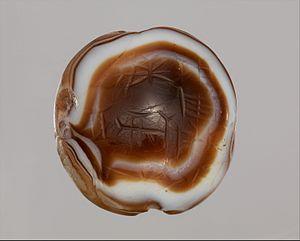
La dynastie kassite de Babylone est une lignée de rois d'origine kassite appartenant sans doute à une même famille qui dirige le royaume de Babylone de 1595 environ jusqu'à 1155 av. J.-C, à la suite de la Première dynastie de Babylone. Il s'agit de la plus longue dynastie qu'ait connu cet État. Elle couvre la première partie de la période dite « médio-babylonienne ».
Kurigalzu est le nom de deux rois de Babylone appartenant à la dynastie kassite, qui ont régné à une cinquantaine d'années d'intervalle au XIVᵉ siècle av. J.-C. Il est donc souvent difficile de différencier les inscriptions des deux, s'ils ne mentionnent pas leurs ancêtres. Cela a pu entraîner des confusions dans la chronologie de l'époque kassite, mais désormais un consensus s'est fait sur les faits les plus importants à mettre au crédit de l'un ou de l'autre Kurigalzu.
La civilisation babylonienne s'épanouit en Mésopotamie du Sud du début du IIᵉ millénaire av. J.‑C. jusqu'au début de notre ère. Elle prit corps à partir de l'héritage des civilisations du Sud mésopotamien plus anciennes dont elle est historiquement la prolongation. Elle prend corps avec l'affirmation politique de Babylone, État qui fut à partir du XVIIIᵉ siècle av. J.-C. l'entité politique dominant le Sud mésopotamien, et ce pendant plus d'un millénaire.